Niemandsberg

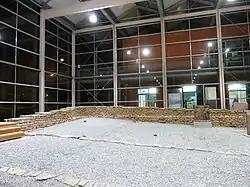
The Roman Museum Remchingen on Niemandsberg

The archaeological discoveries led to the establishment of the Roman Museum Remchingen in 2009, operated by the Remchingen Heritage Association. The museum on Niemandsberg features: